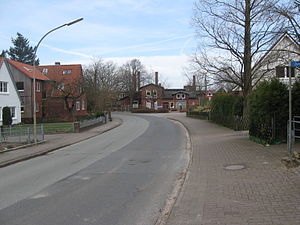
Meddewade
Hovedgaden i Meddewade
Meddewade er en by og kommune i det nordlige Tyskland, beliggende i Amt Bad Oldesloe-Land under Kreis Stormarn. Kreis Stormarn ligger i den sydøstlige del af delstaten Slesvig-Holsten.